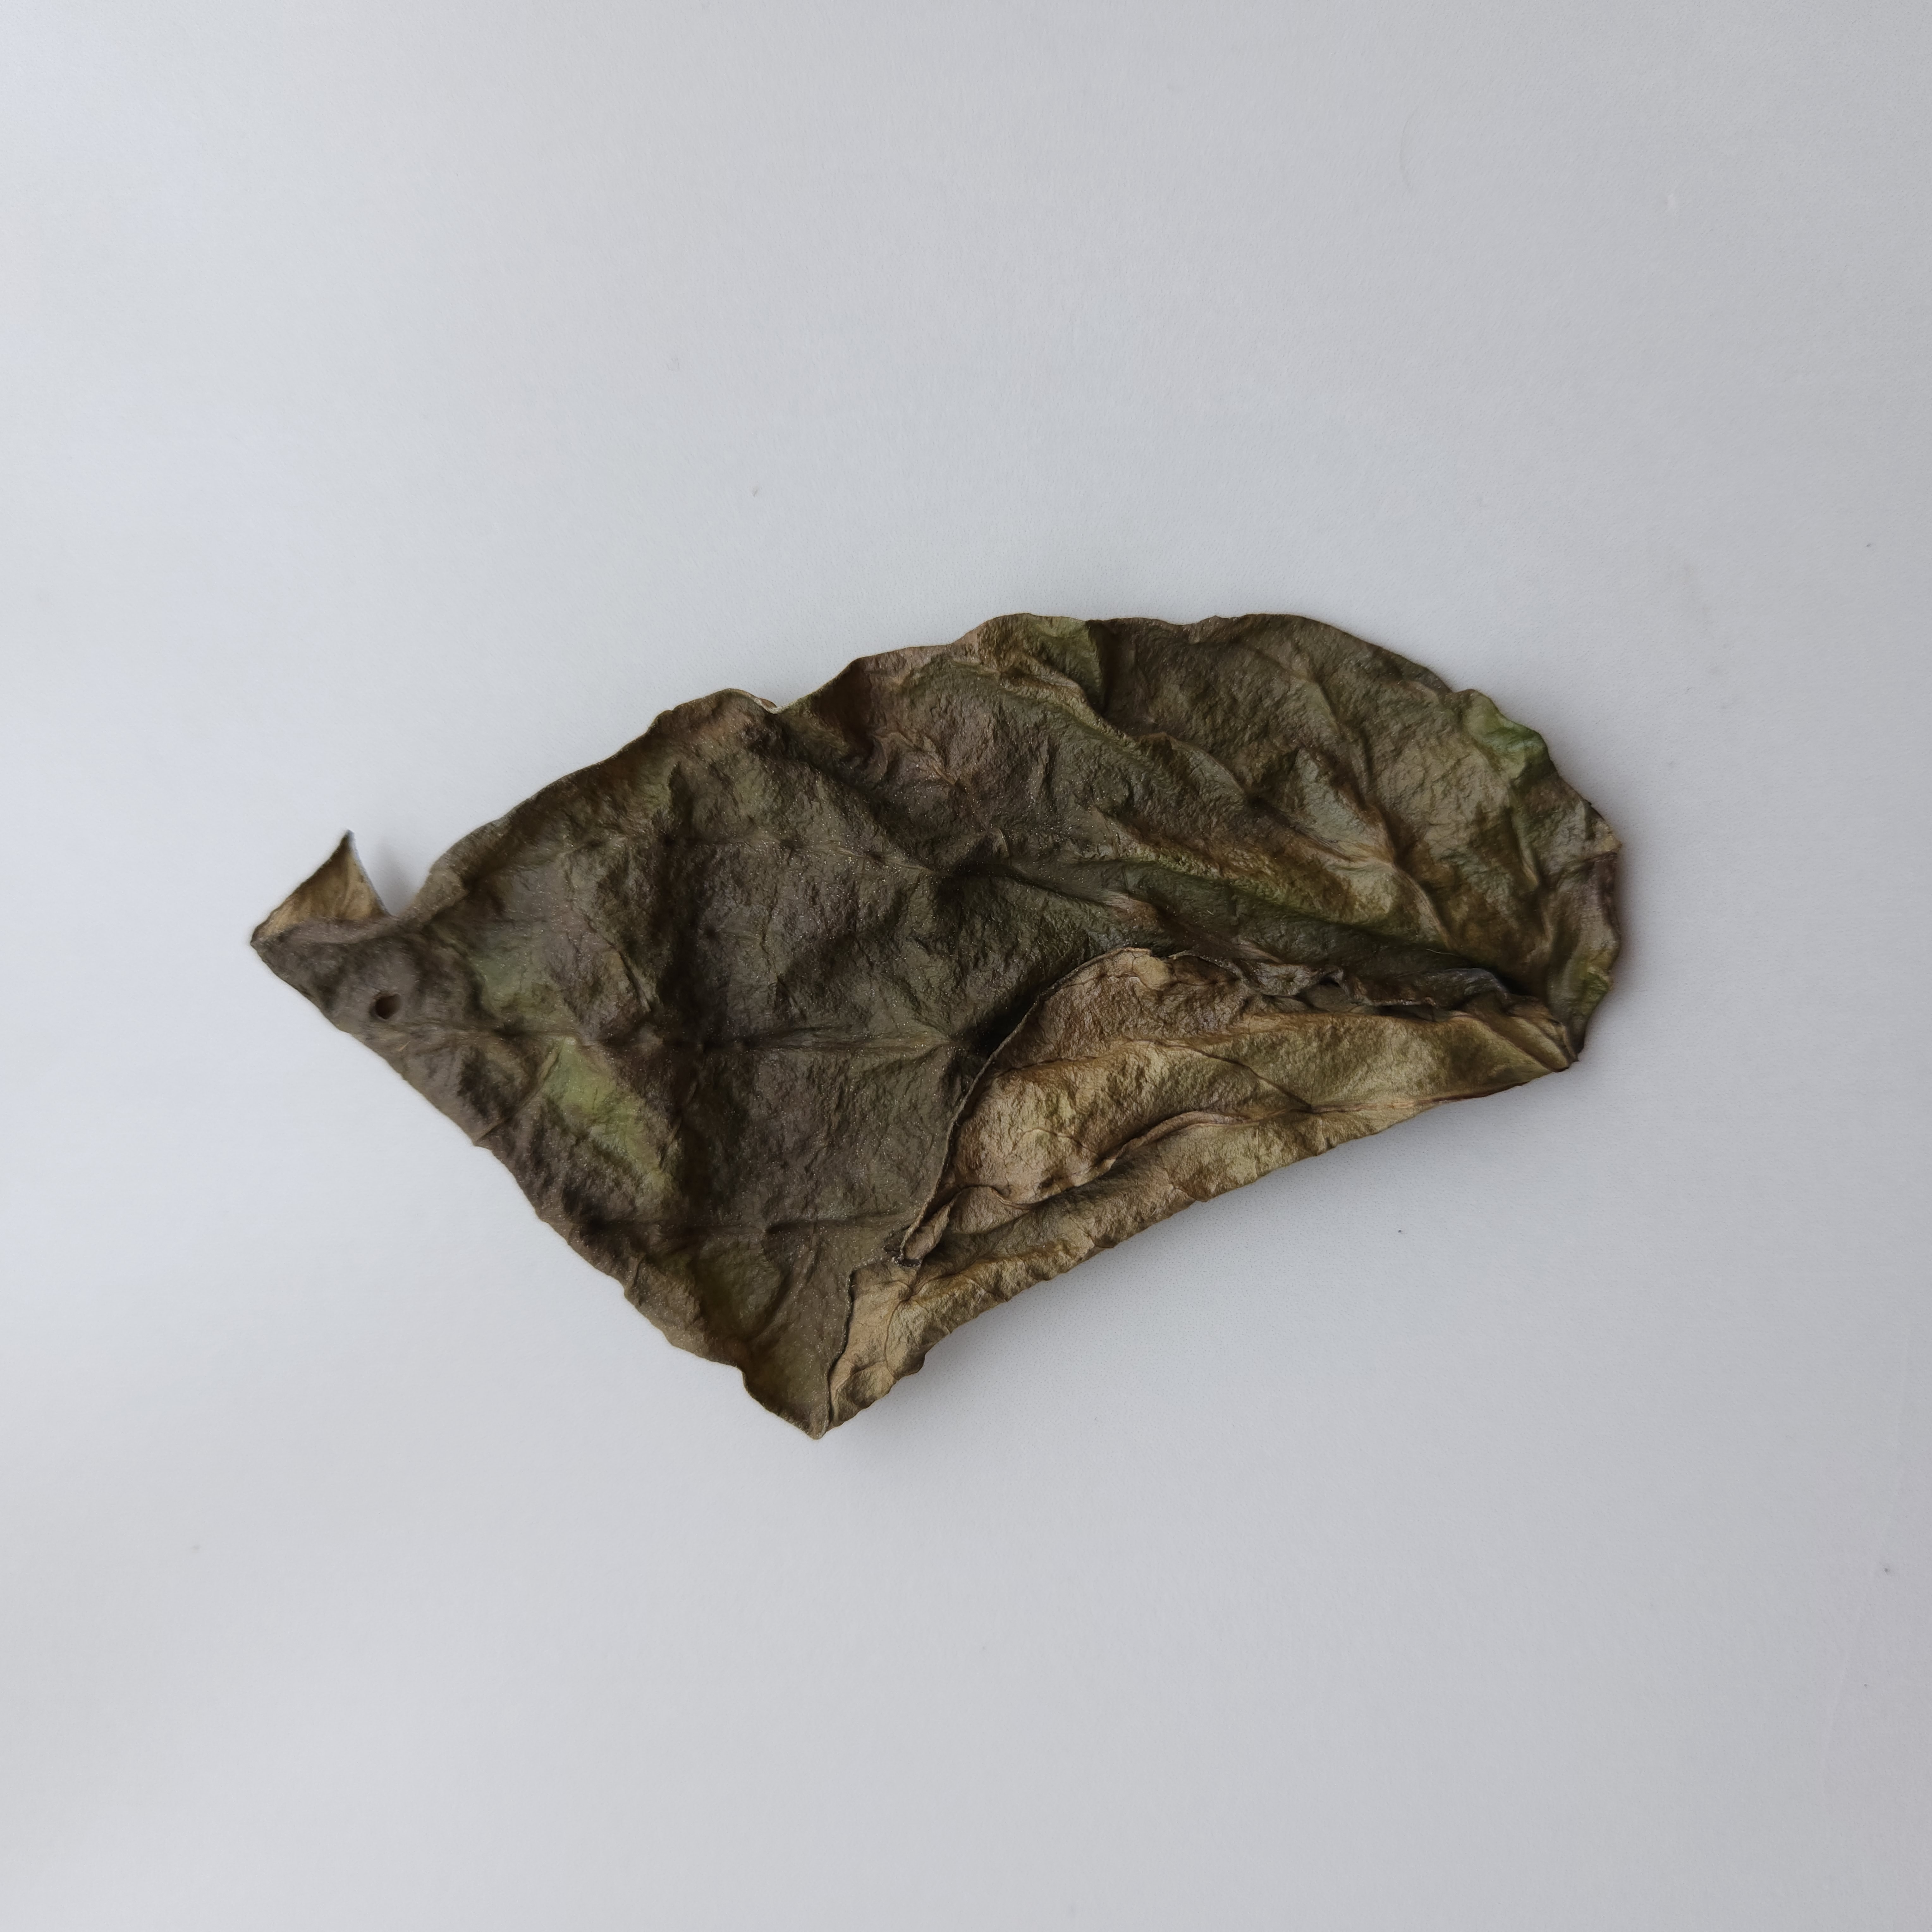
Label: Dried